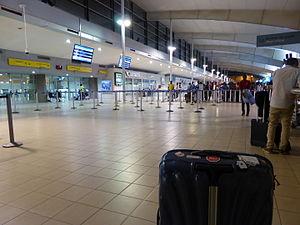
Hall d'embarquement de l'Aéroport International Félix Houphouët-Boigny à Abidjan
L'aéroport international Félix Houphouët-Boigny, est un aéroport international situé dans la commune de Port-Bouët du district d’Abidjan. Il s'agit de l'aéroport le plus important de Côte d'Ivoire pour le trafic aérien. L’aéroport est le hub de la nouvelle compagnie Air Côte d'Ivoire.